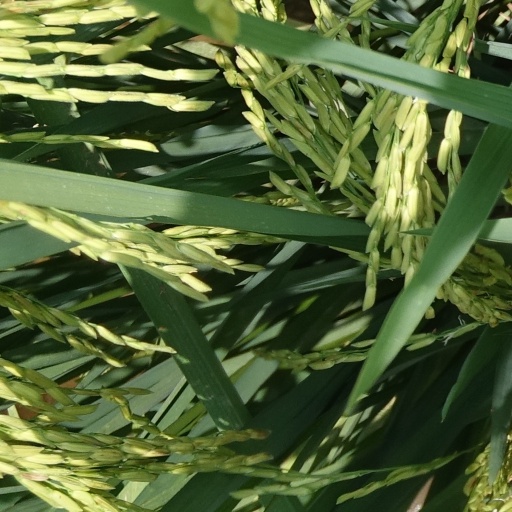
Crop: rice